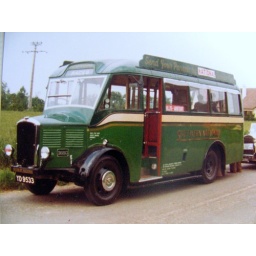
with a DENNIS B 20 F body. A British bus spotted in a village of Piccardy thirty years ago...(GAVAP Rally).